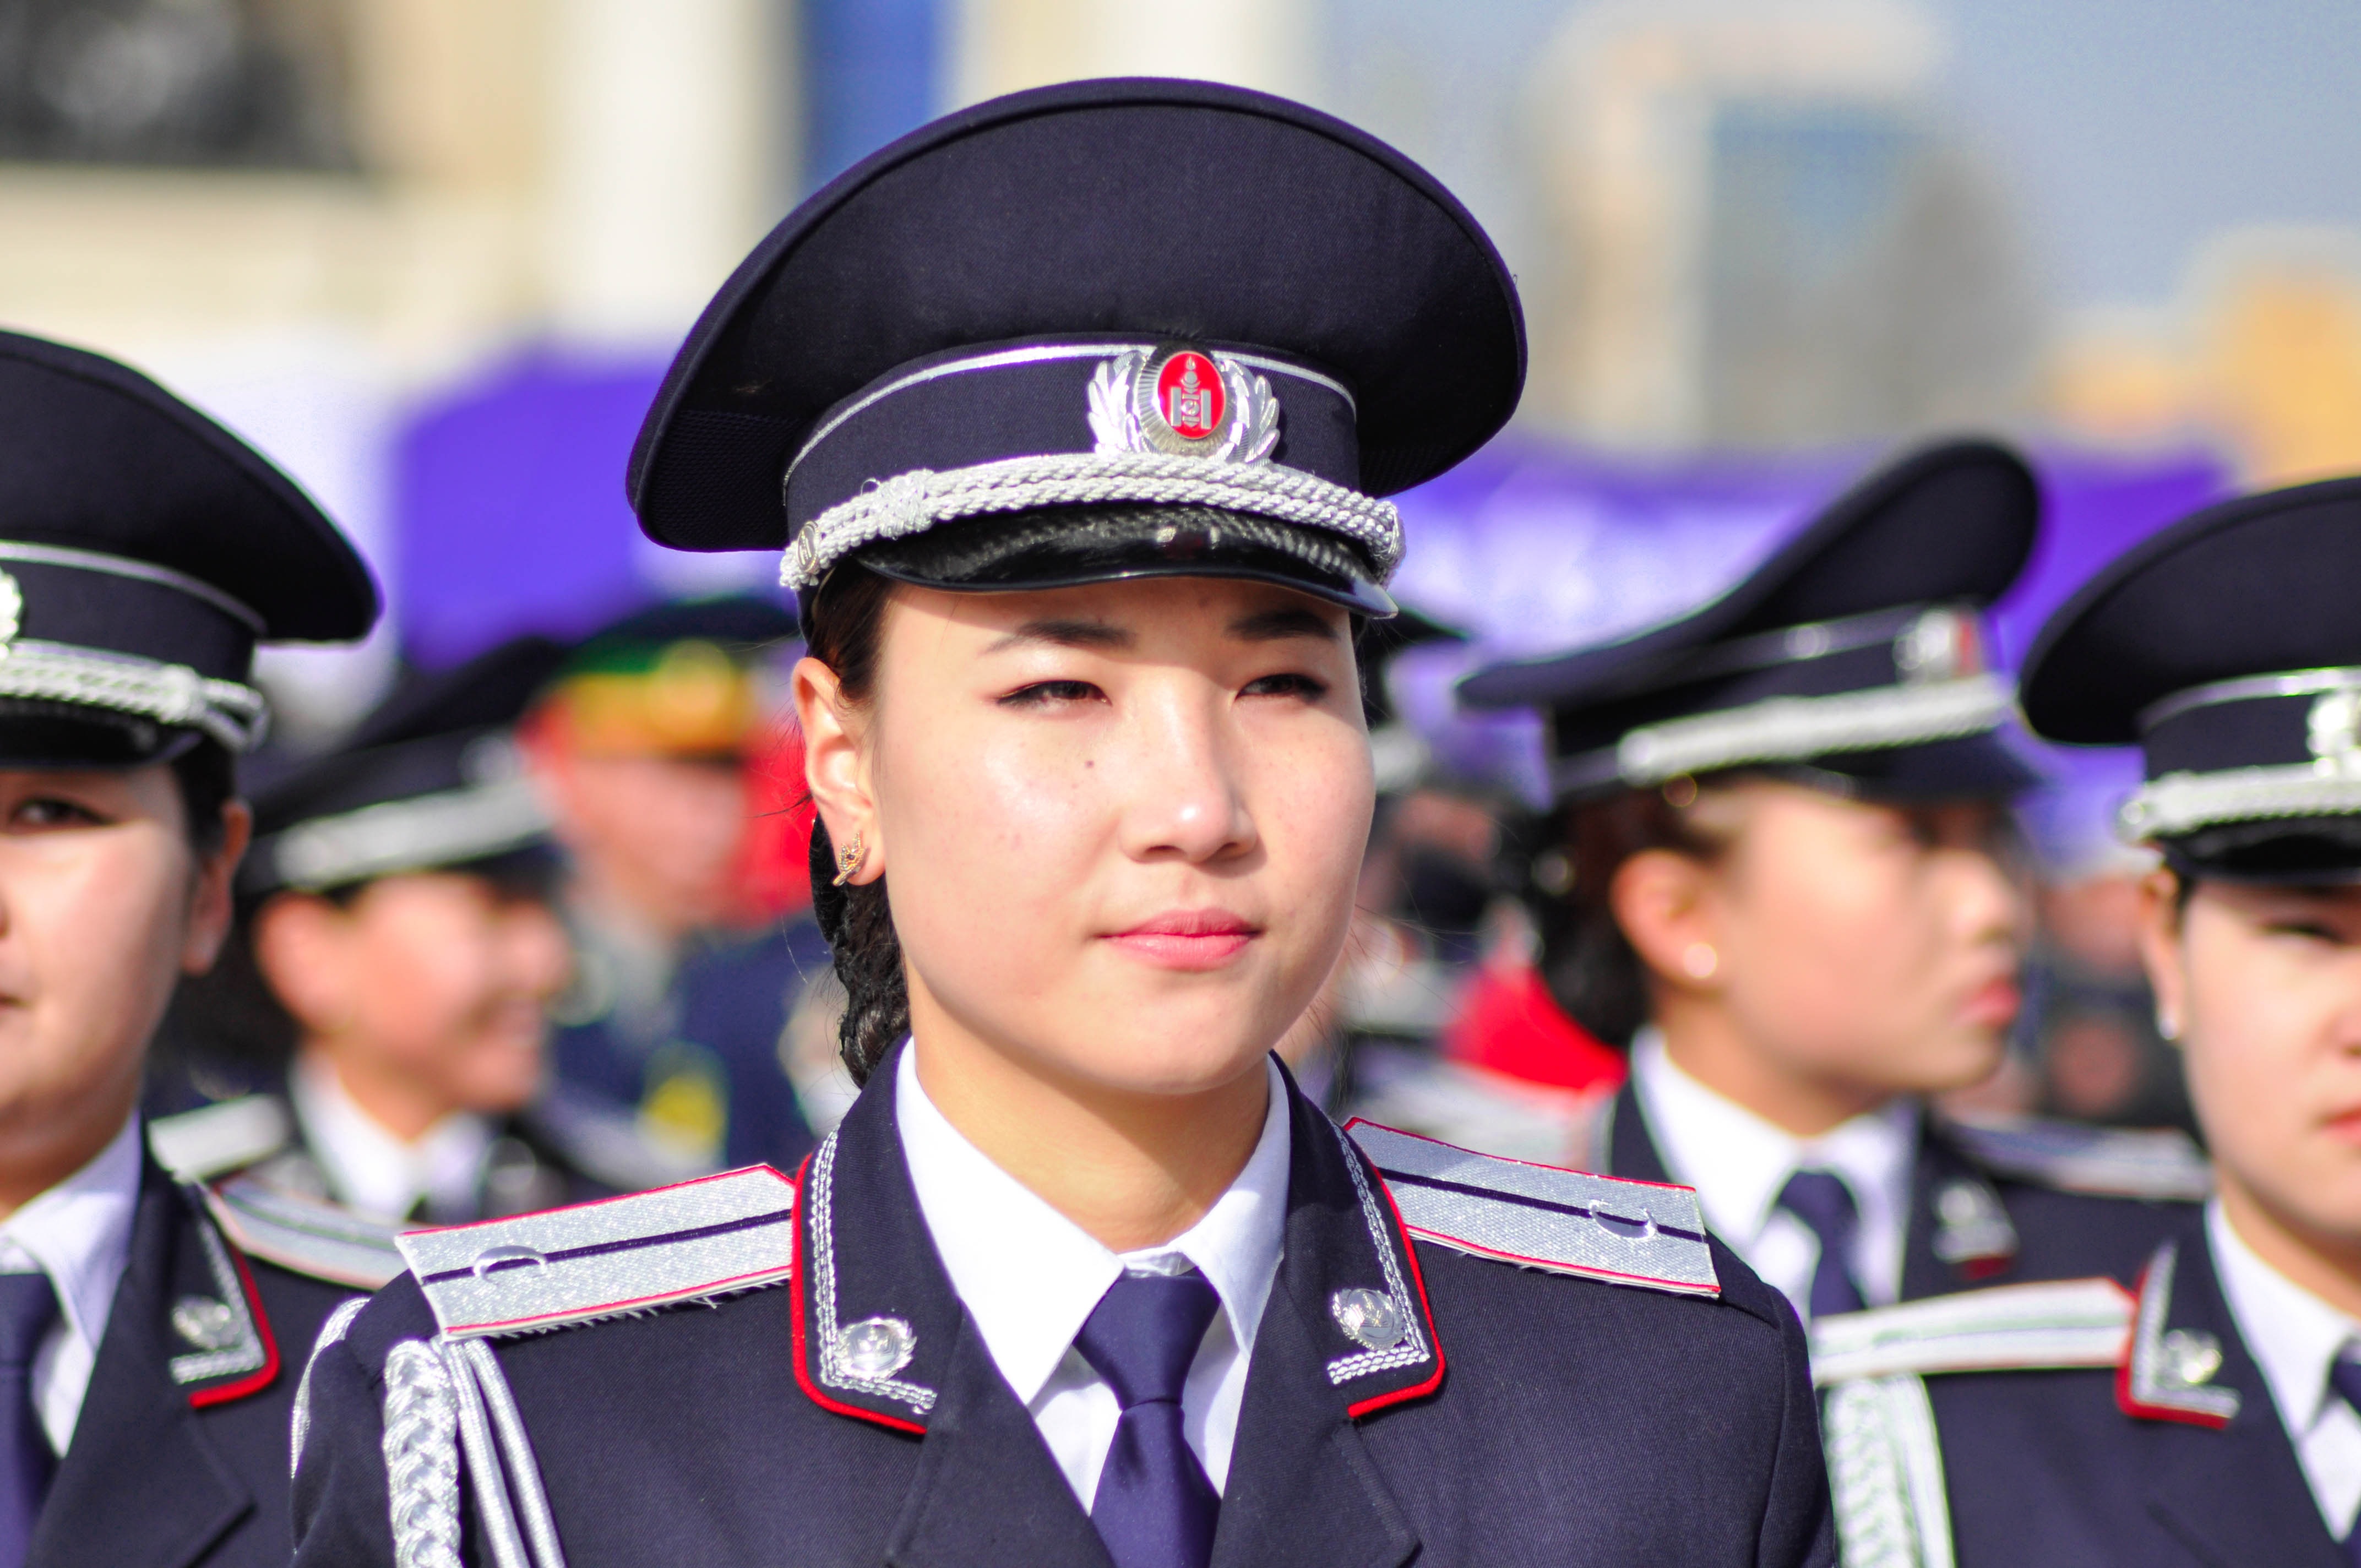
person, military, young, army, profession, parade, women, police, uniform, soldiers, special, ladies, mongolia, officer, official, marching, air force, police officer, military police, military officer